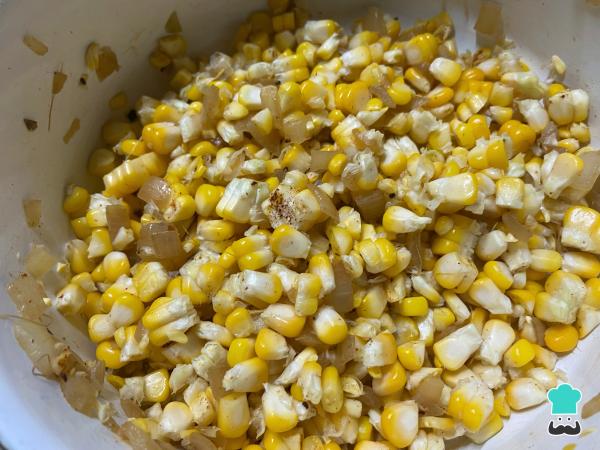
Mezcla el choclo desgranado, la cebolla salteada y la salsa blanca saludable con el huevo y los condimentos. Reserva el relleno mientras continúas con el siguiente paso.Truco: también puedes agregar a tu relleno unos cubos de queso fresco para que se derritan en el horno.